Johann Gerhard Reinhard Andreae

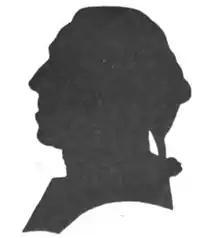
A silhouette of J.G.R. Andreae

He was born in Hanover, the son and one of two children of the wealthy court pharmacist Leopold Andreae (1686–1730), owner of the Andreae Pharmacy (Andreae & Co.), and Katharina Elisabeth Rosenhagen (died 1752). His grandfather was the pharmacist Ernst Leopold Andreae (born ca. 1640). The Andreae pharmacy had been founded in 1639 with a ducal privilege from Christian Louis, Duke of Brunswick-Lüneburg and taken over by his great-grandfather Johann Andreae in 1645. It quickly came to serve the ducal court and became the official court pharmacy.